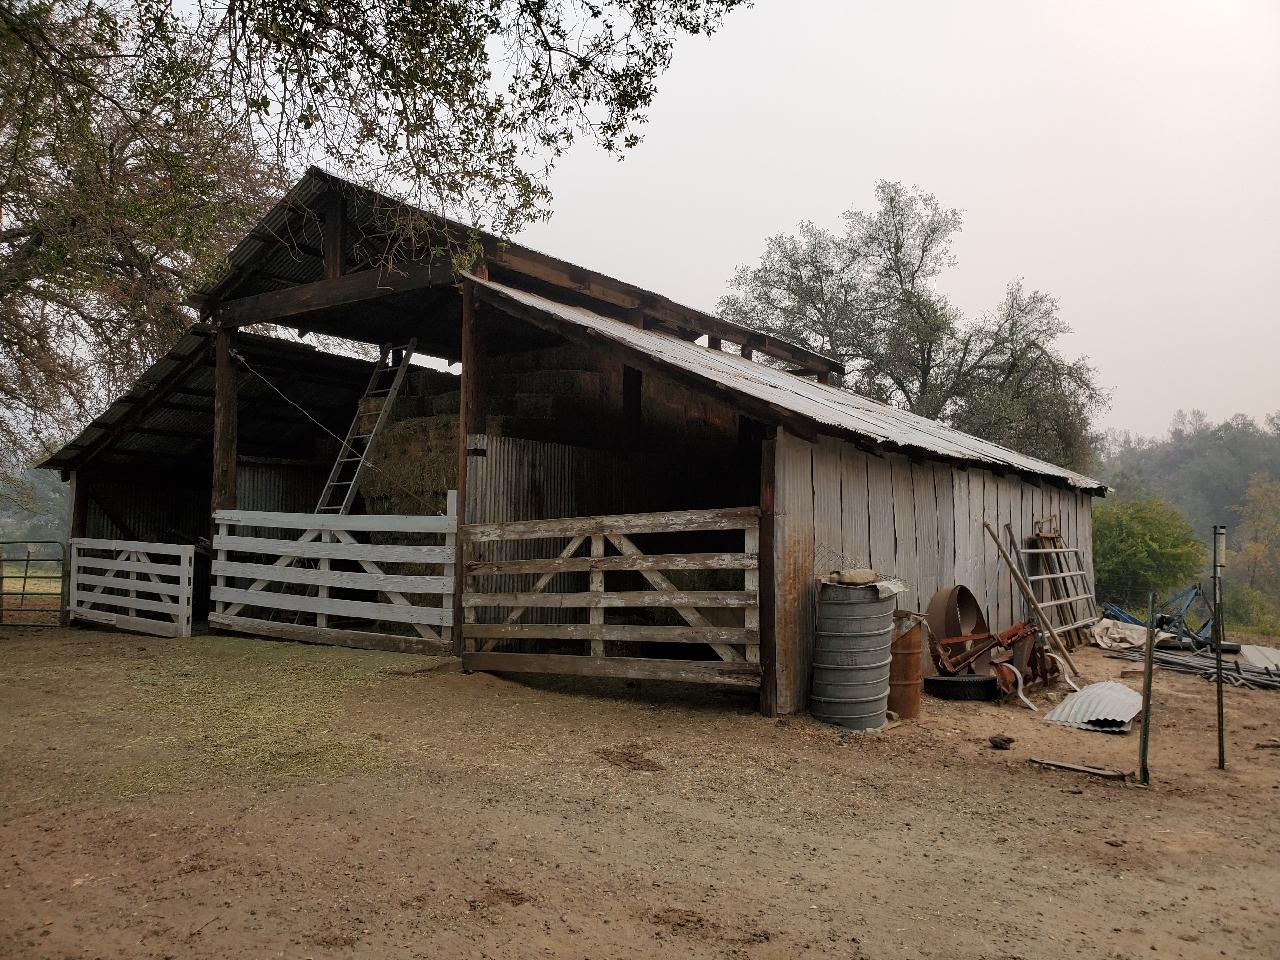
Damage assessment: no_damage